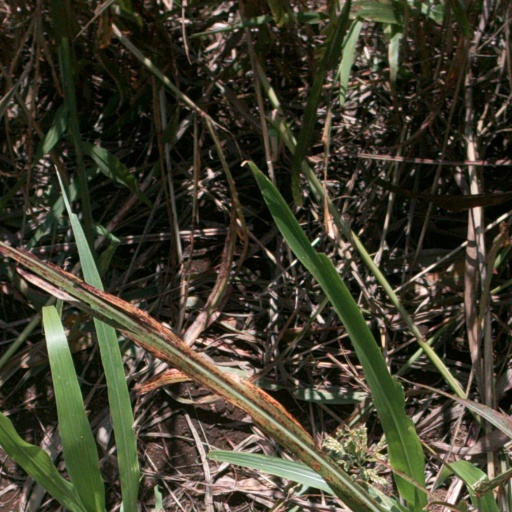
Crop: sorghum